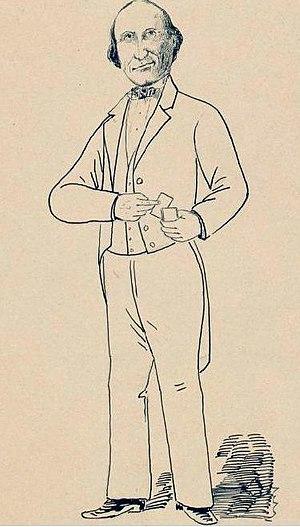
Robert Houdin par Louis Lemercier de Neuville (avant 1860).
Jean-Eugène Robert-Houdin, né à Blois le 7 décembre 1805 et mort à Saint-Gervais-la-Forêt le 13 juin 1871, est le plus célèbre illusionniste français du XIXᵉ siècle et fondateur du Théâtre Robert-Houdin inauguré 11, rue de Valois à Paris en 1845 et transféré 8, boulevard des Italiens en 1854.
Cette liste présente les noms de magiciens notoires, illusionnistes, prestidigitateurs, mentalistes, bizarristes, selon un classement par date de naissance.